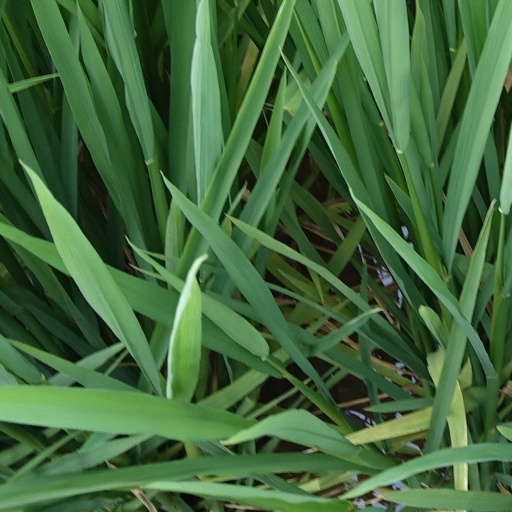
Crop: rice